Michigan Wolverines

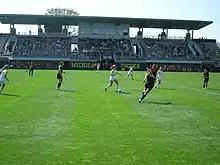
The Michigan women's soccer team against Oakland in 2013

The men's soccer team plays Michigan State annually for the rights to the Big Bear Trophy, a wooden sculpture purchased by Michigan head coach Steve Burns in 2000. The men's soccer advanced to the College Cup in 2010, their first in program history. More recently, the program won its first Big Ten championship in 2017.